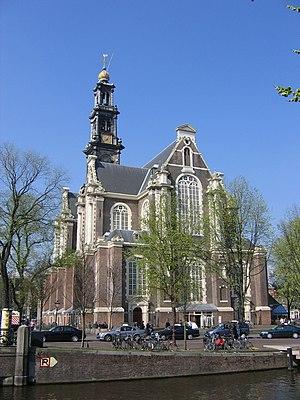
Hendrick de Keyser I, ou Henri de Keyser, ou encore dit Hendrick de Keyser l'Ancien est un architecte et sculpteur néerlandais. Il est considéré comme l'un des plus grands architectes du siècle d'or néerlandais. Son travail influencé par le style maniériste de l'époque marque un sommet de la Renaissance hollandaise.